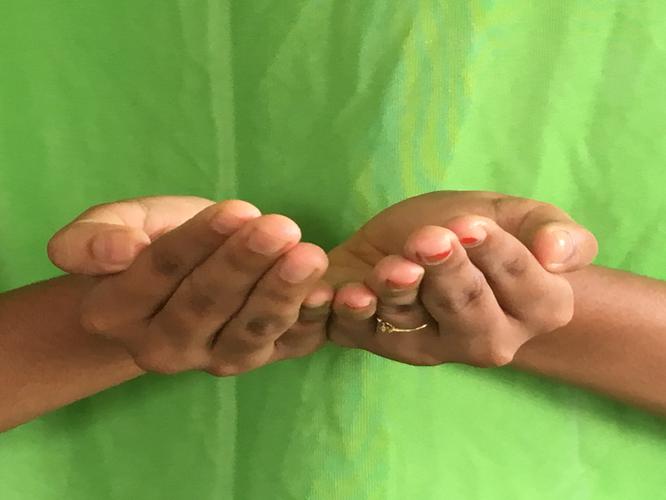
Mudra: Pushpaputa
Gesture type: double_hand